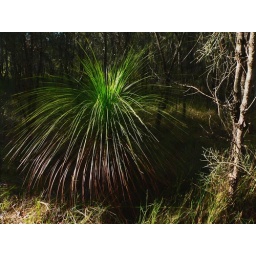
the grass tree previously know as 'black boy' thrives in a native forest reserve at Deception Bay, Queensland.